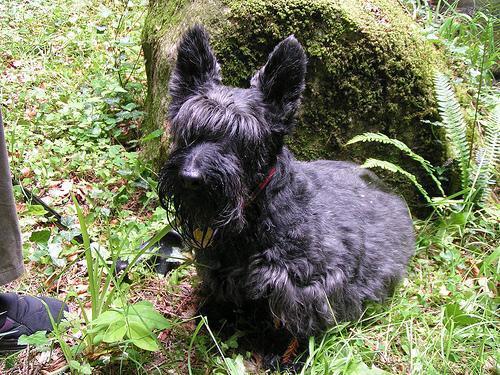
Scotch_terrier